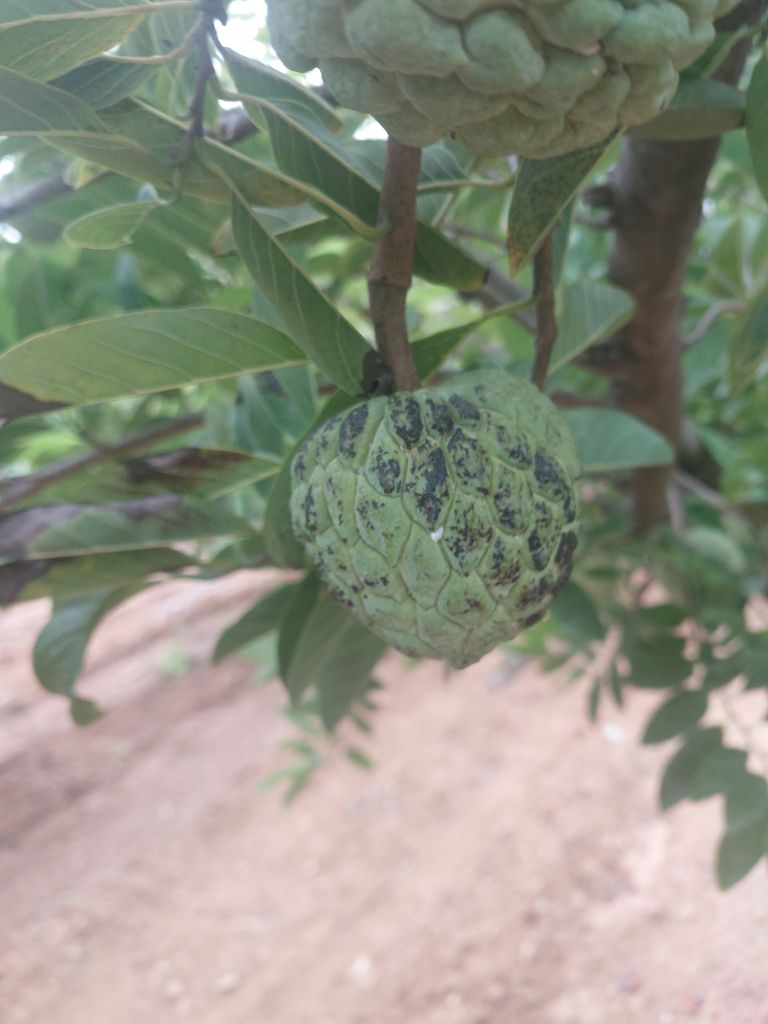
Disease label: Blank Canker